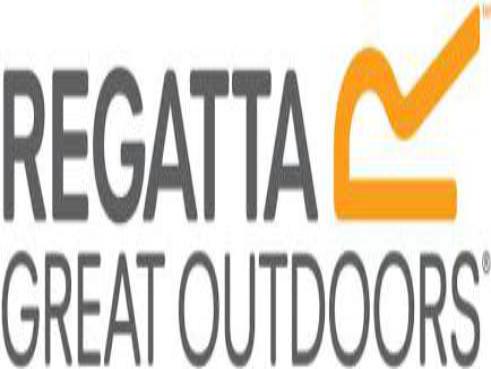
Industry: Clothes